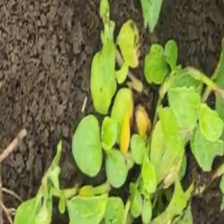
Weed species: Kena_(Commplina_benghalensio)